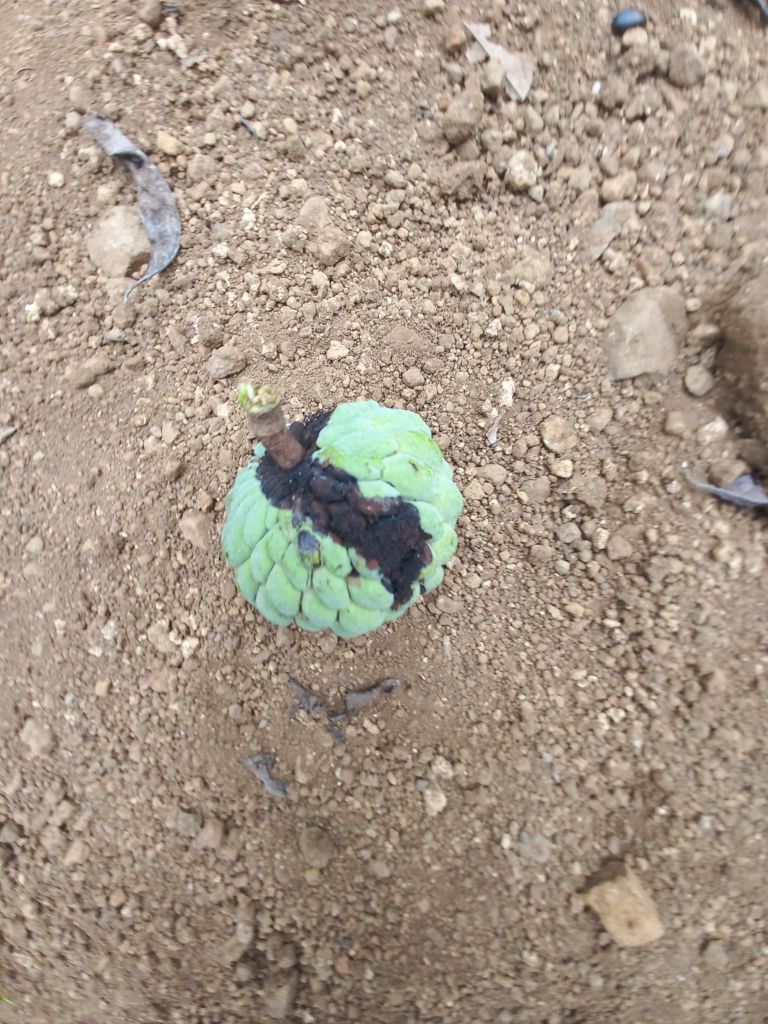
Disease label: Diplodia Rot